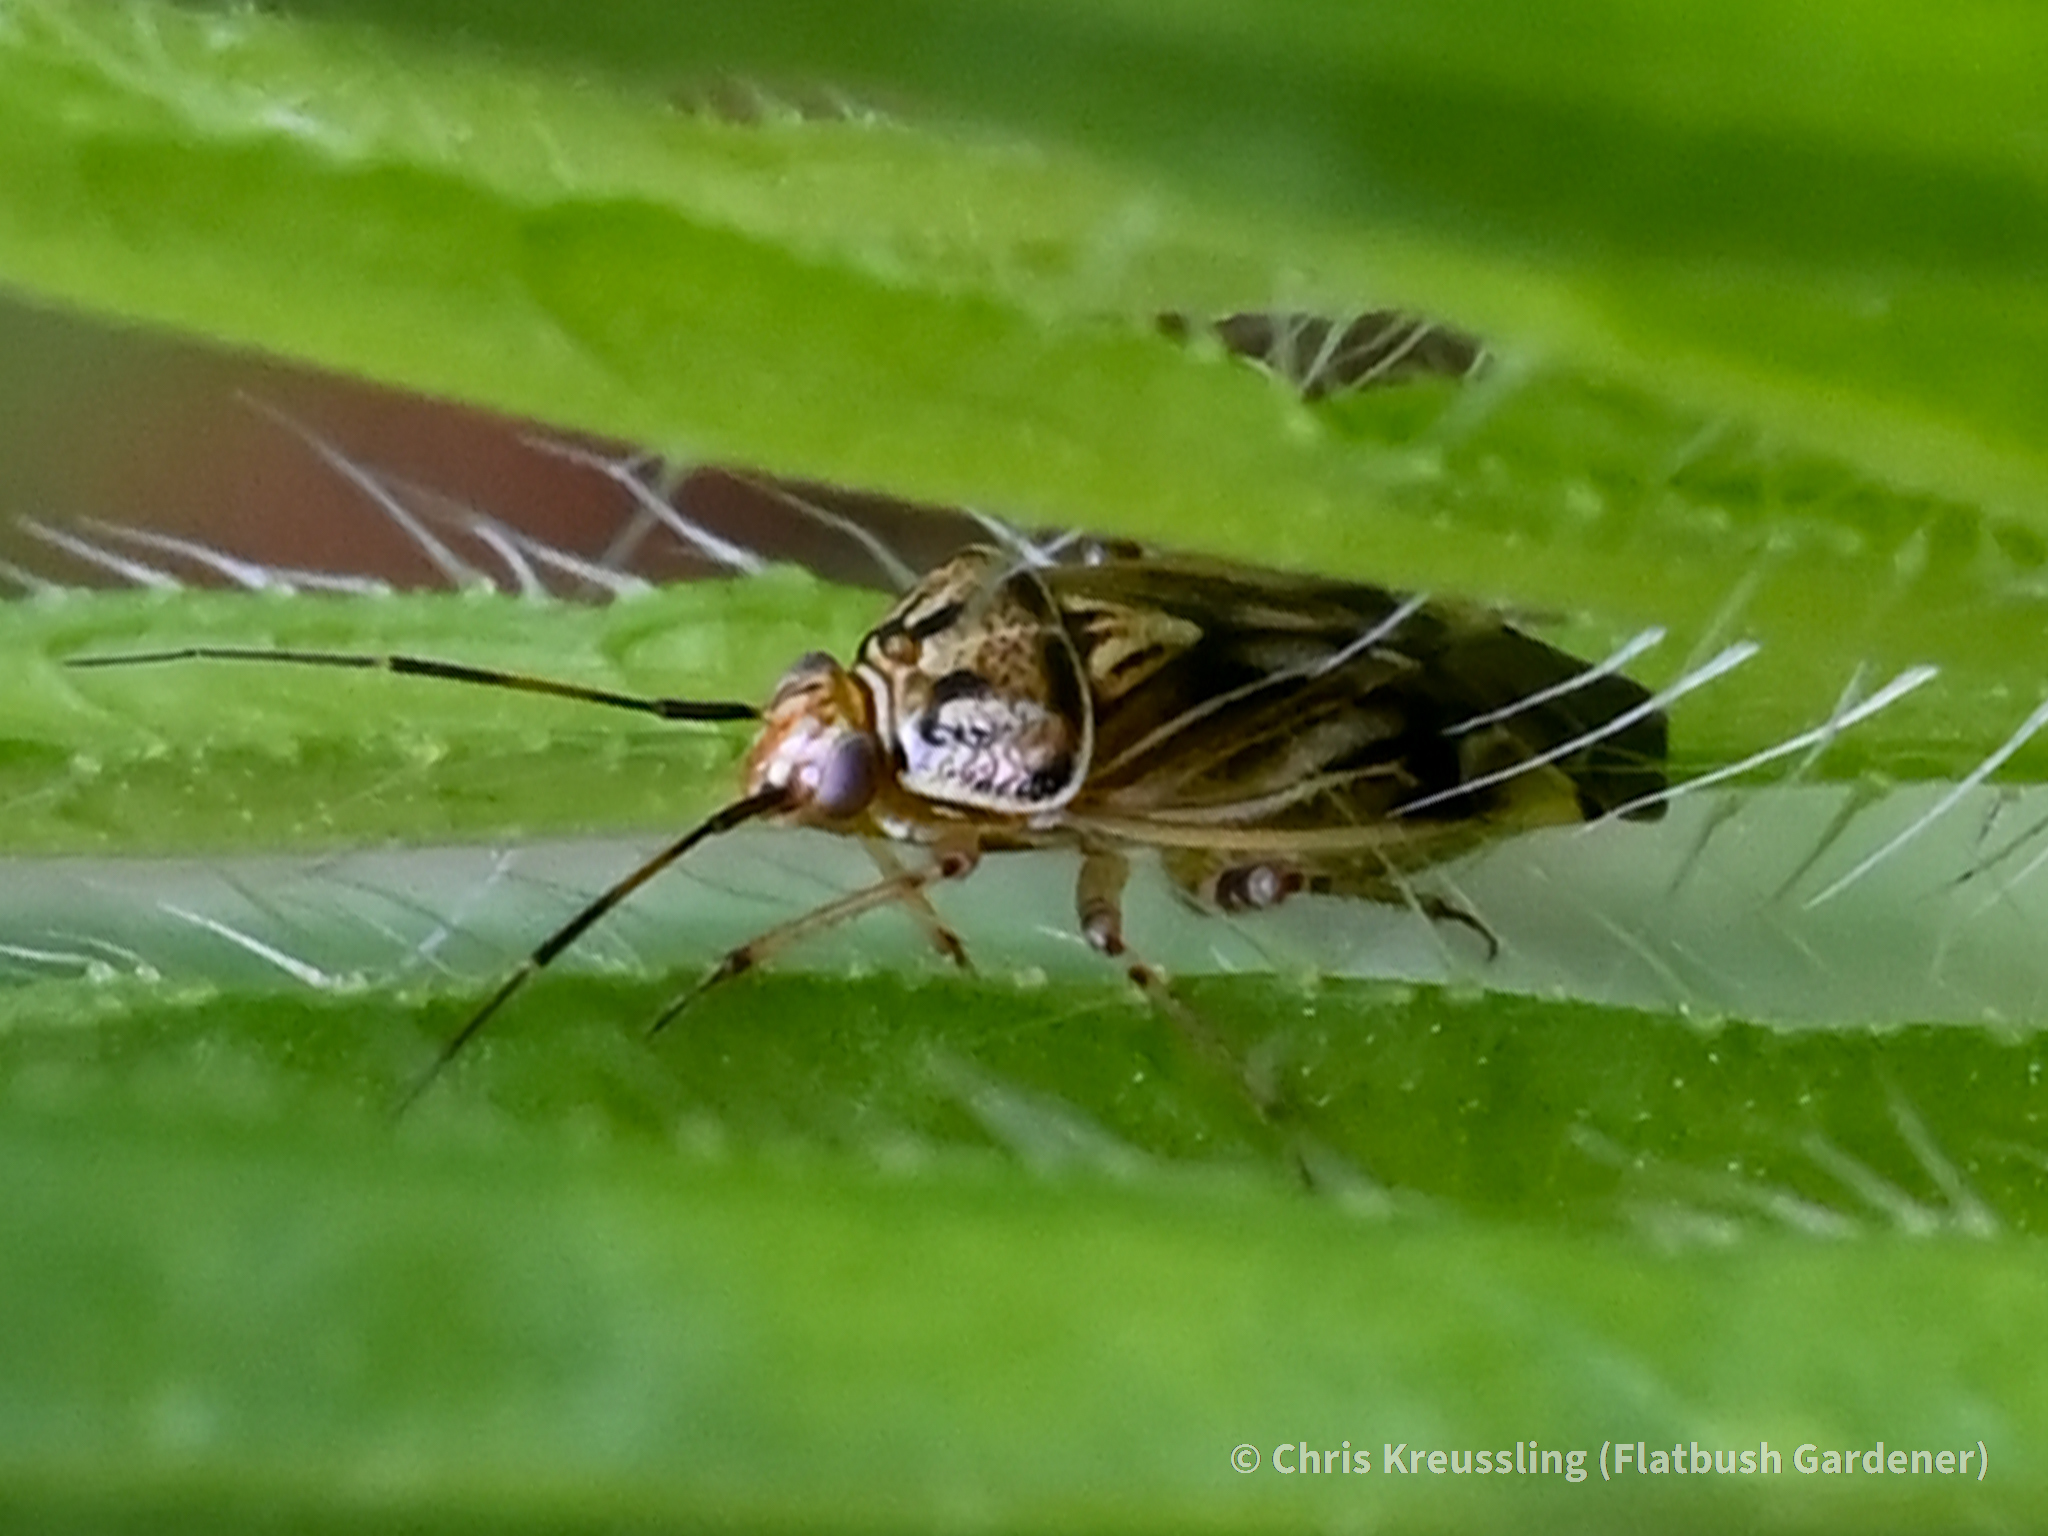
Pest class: lygus_bug